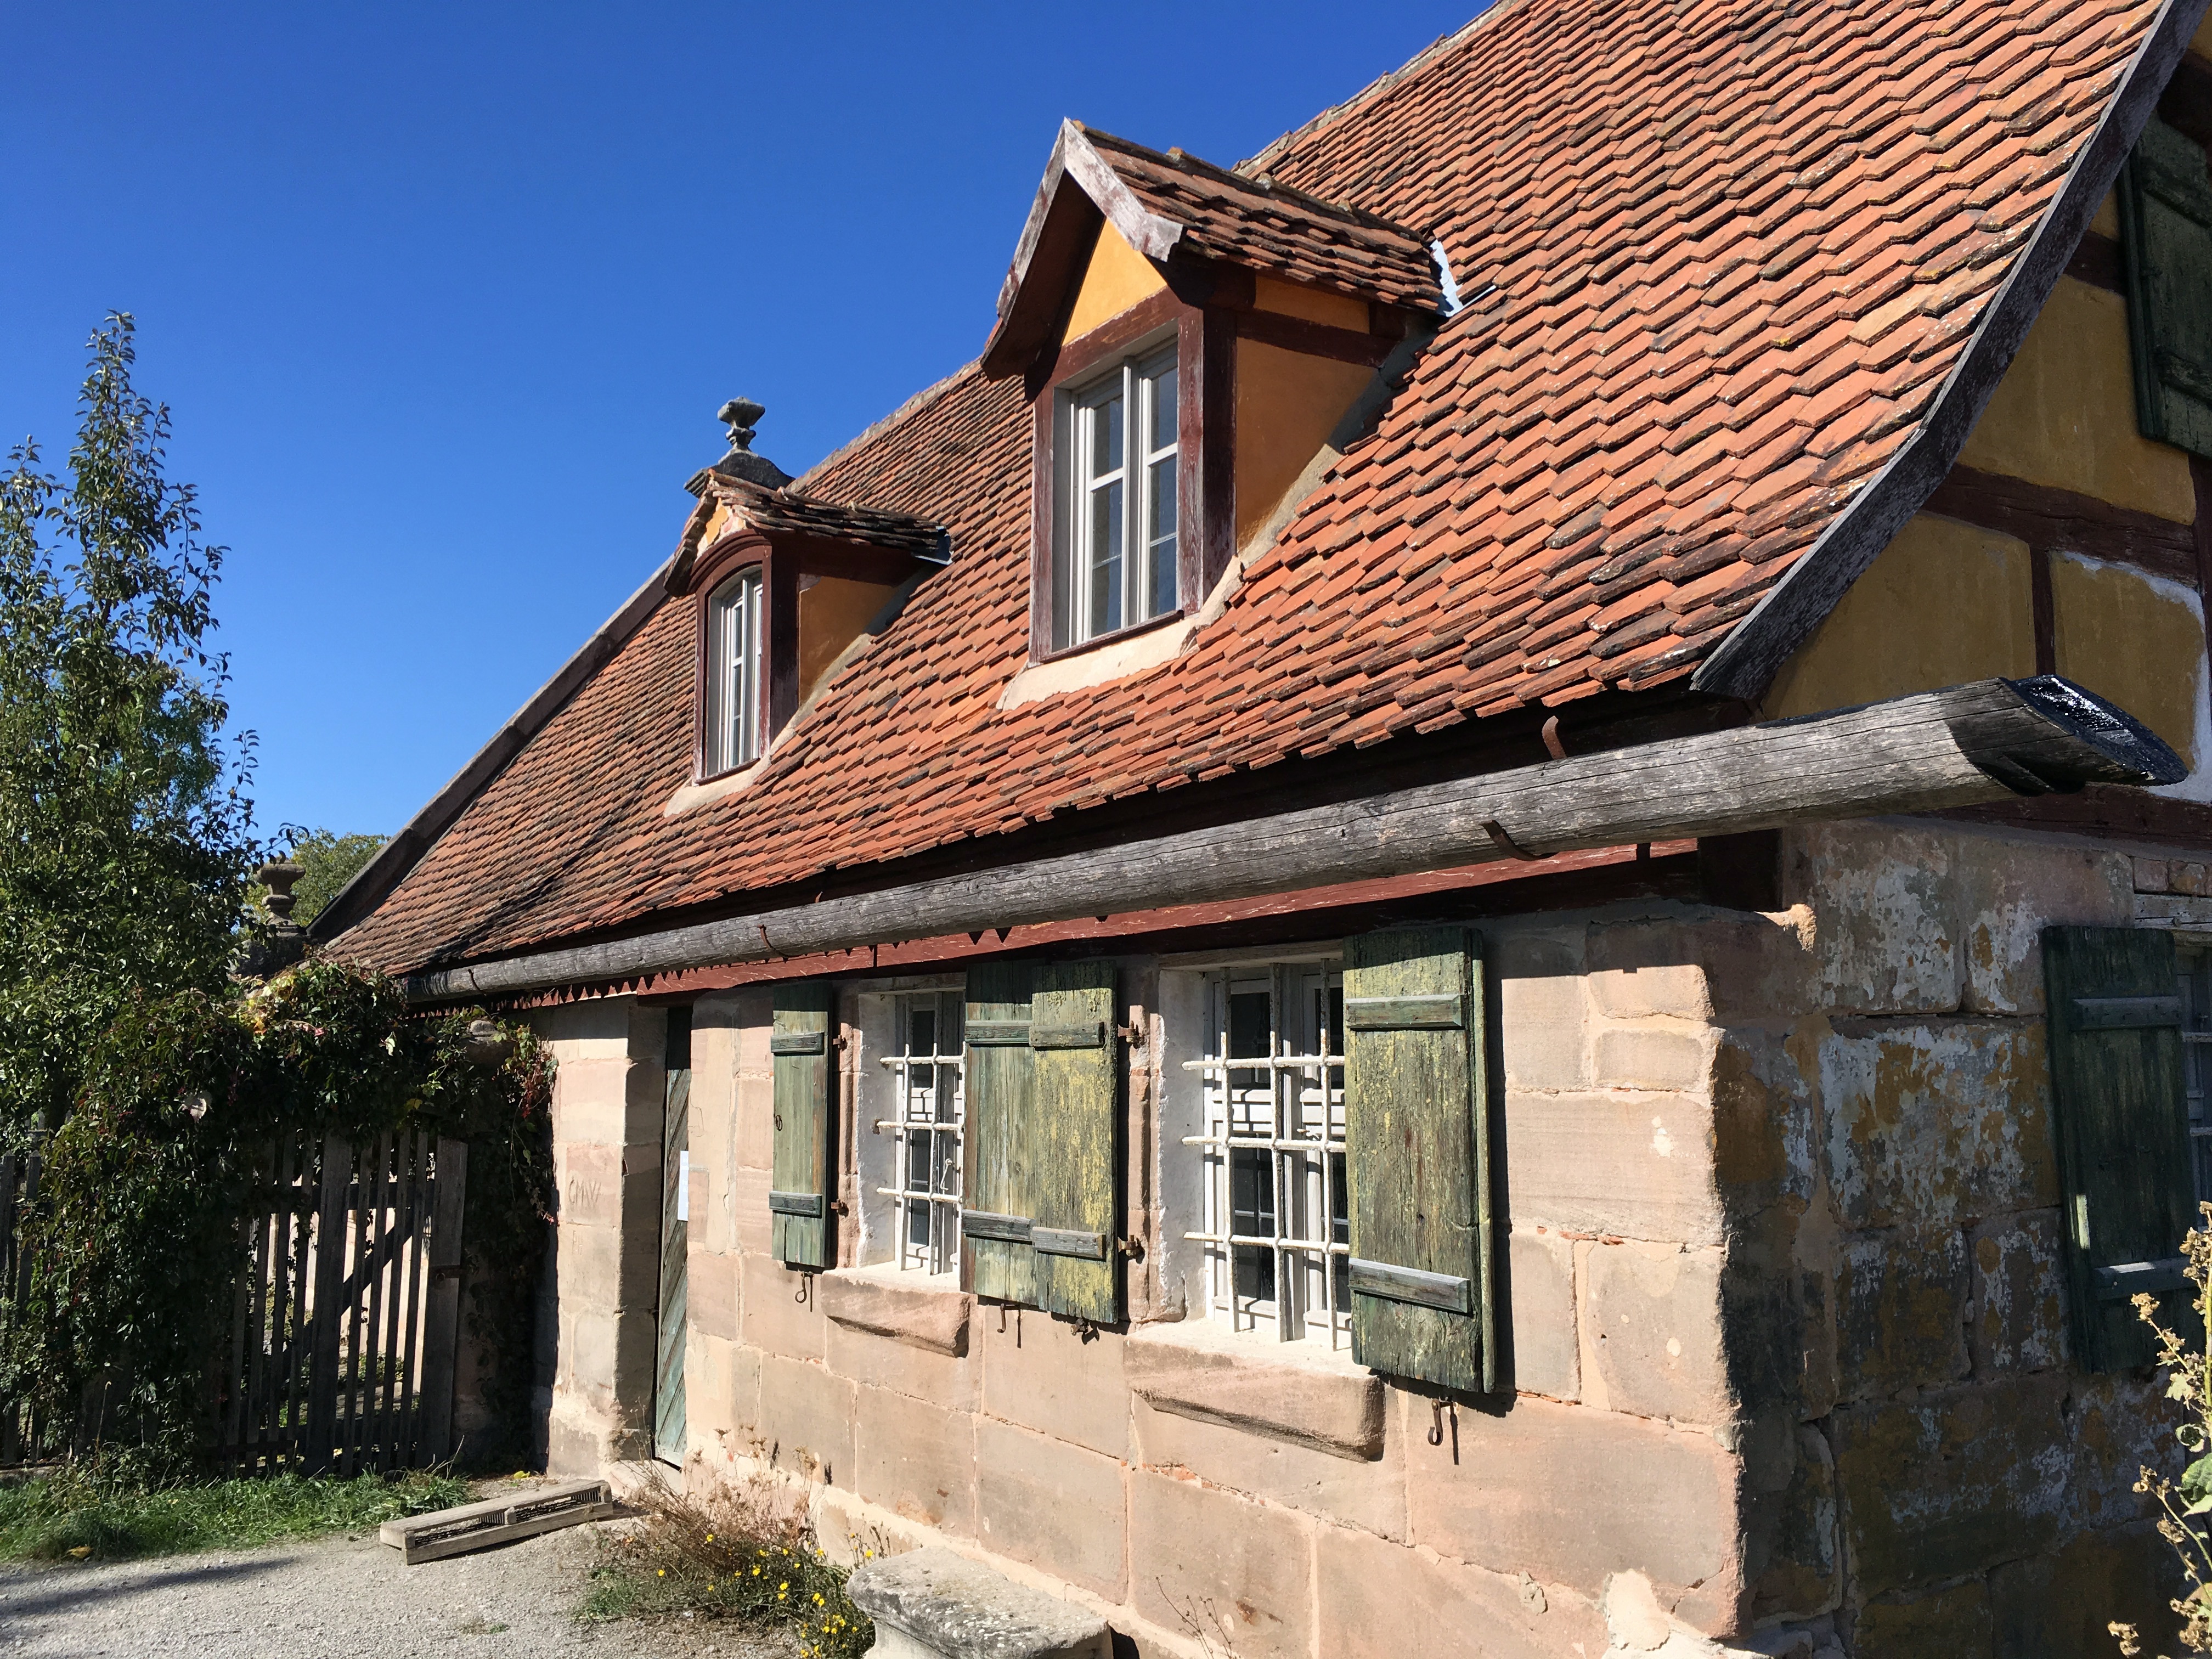
architecture, wood, farm, house, window, roof, building, old, home, village, cottage, facade, property, door, estate, neighbourhood, fachwerkhaus, truss, residential area, outdoor museum, outdoor structure